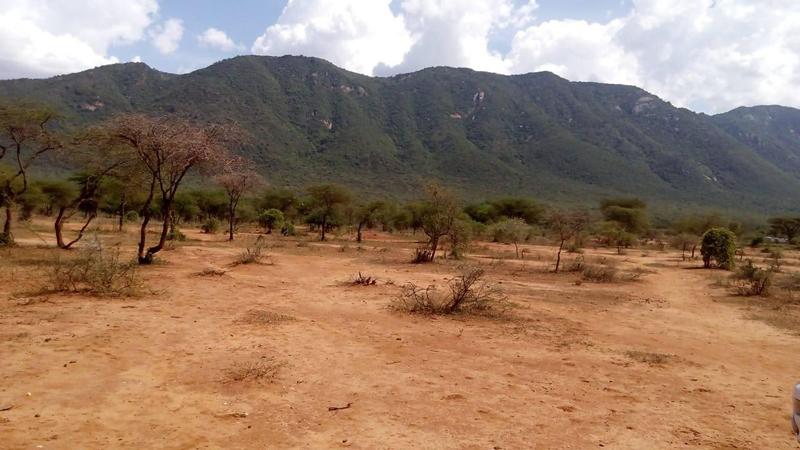
Eneo la kijographia lenye ardhi tambarare iliyokosa nyasi na kuota miti iliyokuwa vizuri na kustawi na kunawiri, huku mlima unaodhihiri kwa nyuma eneo hili. Mlima huo uliozungukwa na uoto wa asili wenye kuufanya mlima huo uwe na rangi ya kijani kibichi na anga linalotanda linazidi kulifanya neno hilo kuwa na taswira ya kupendeza na kuvutia.